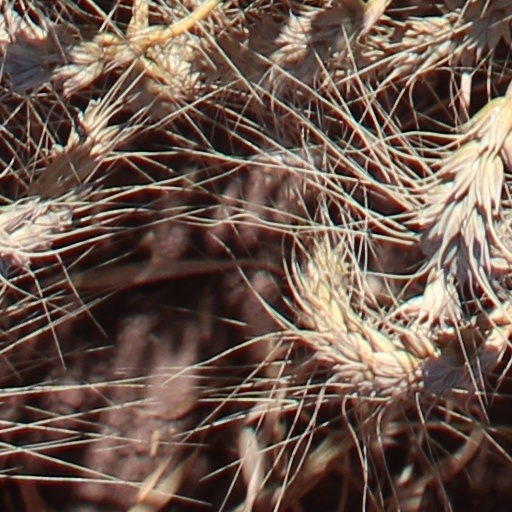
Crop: wheat